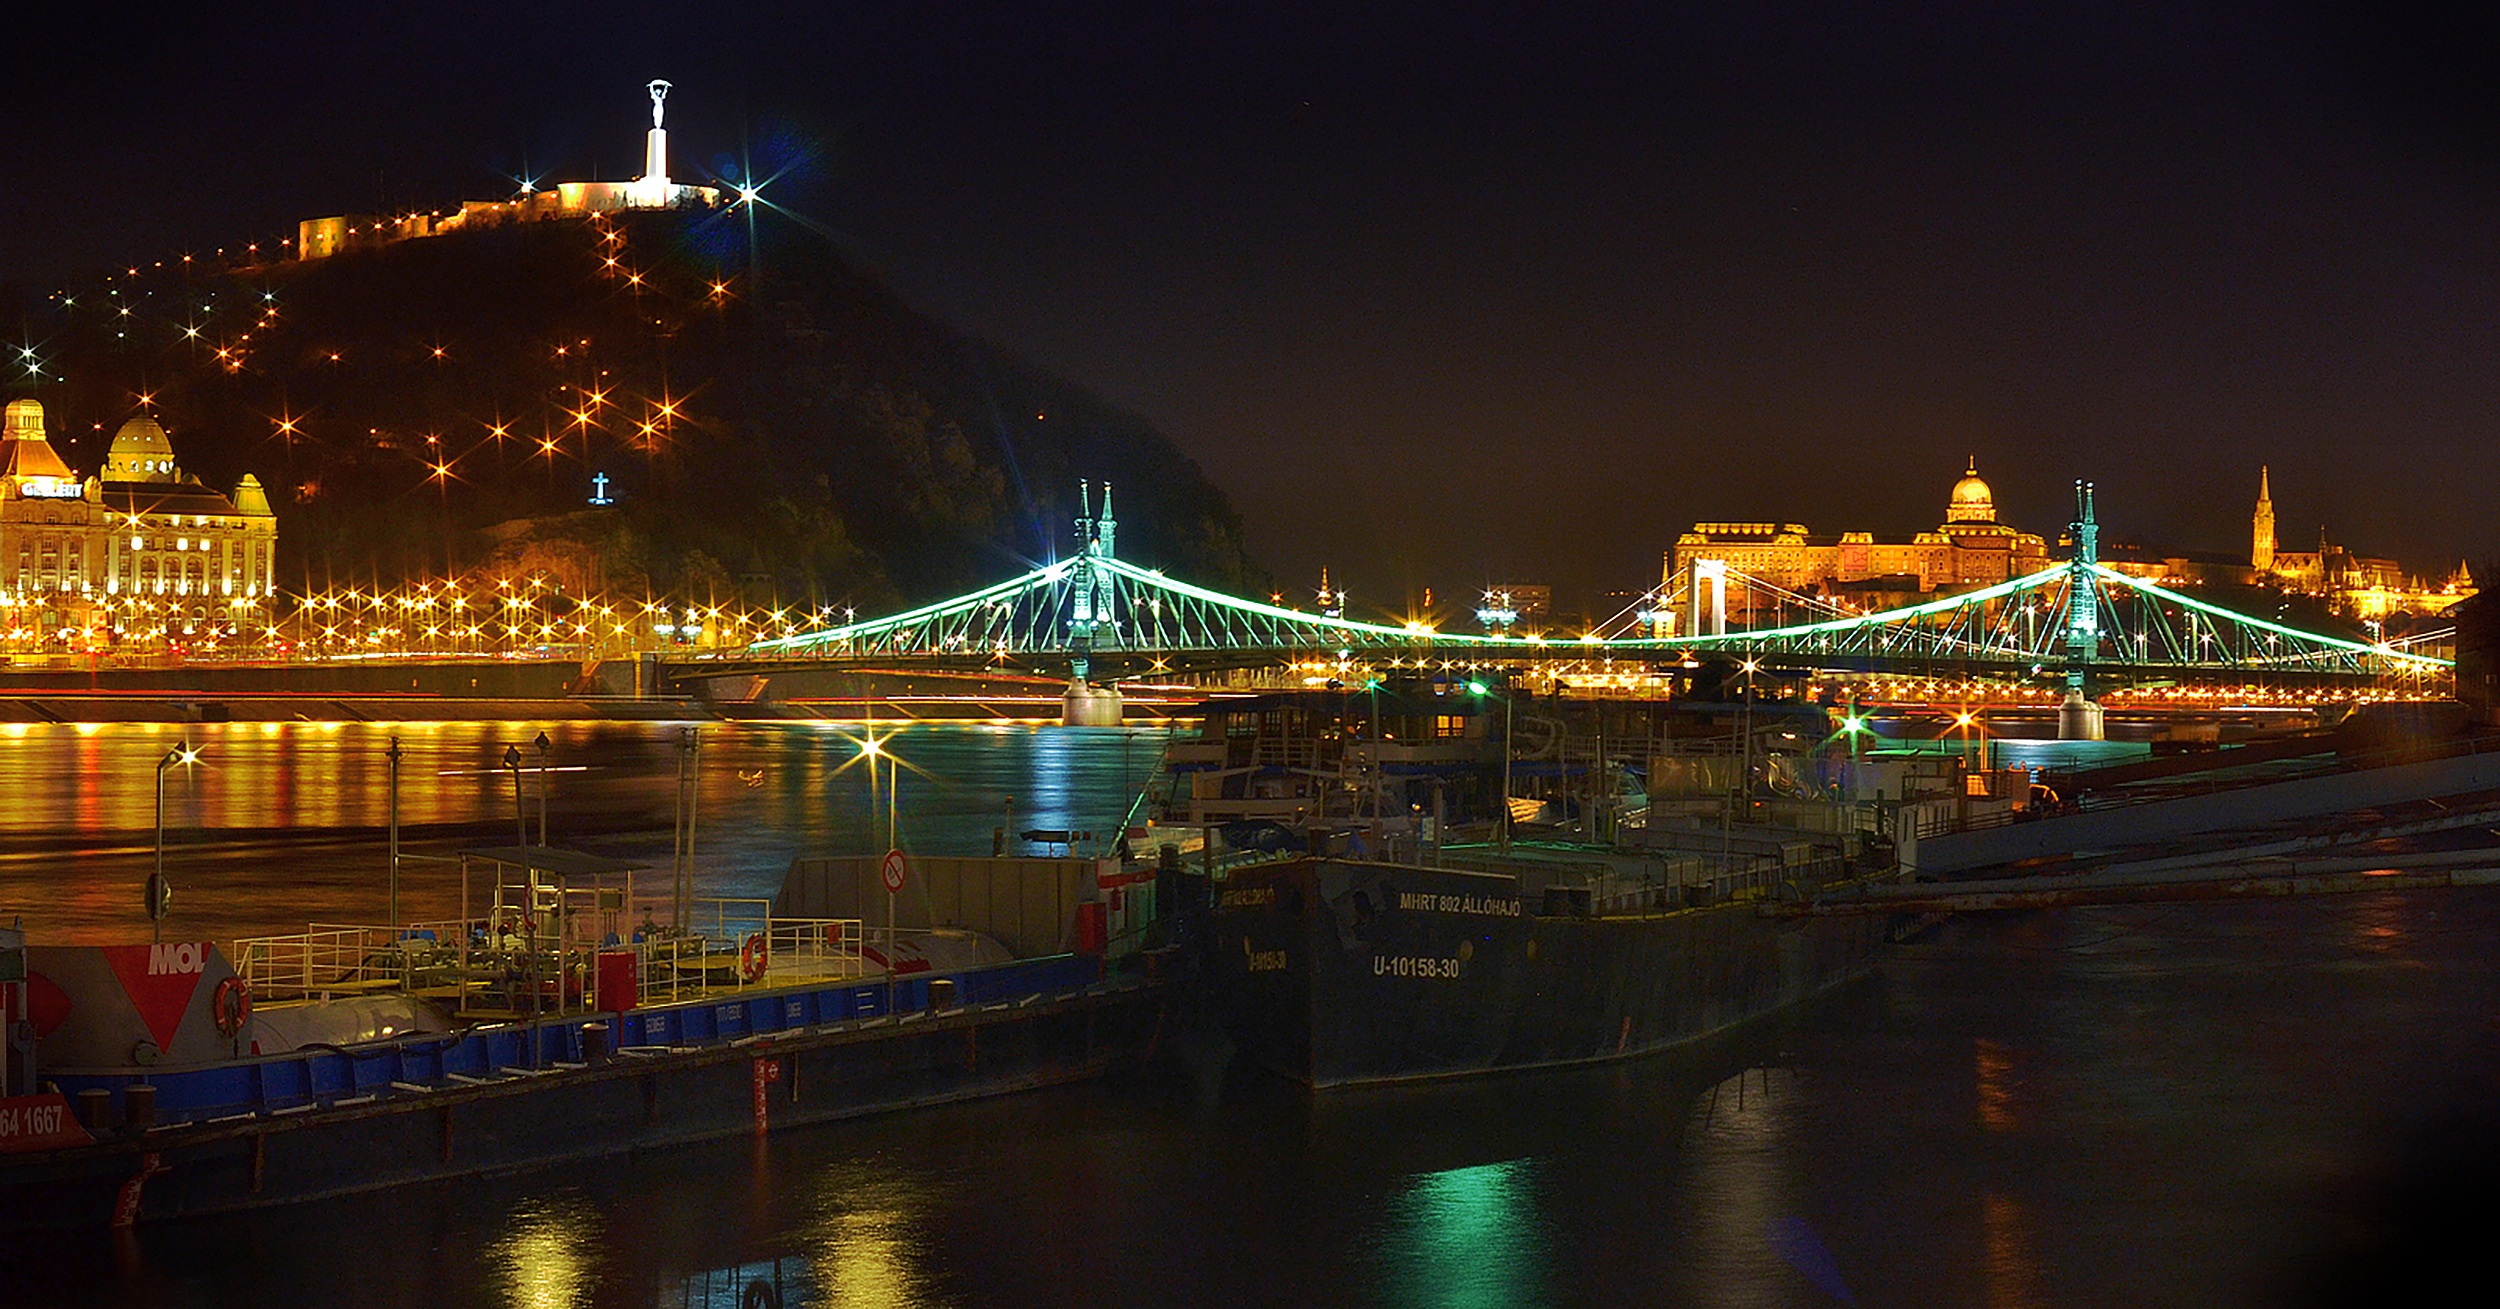
bridge, night, city, cityscape, dusk, evening, reflection, landmark